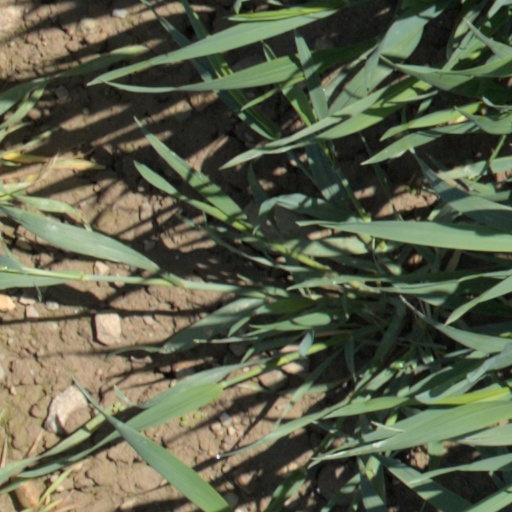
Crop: wheat